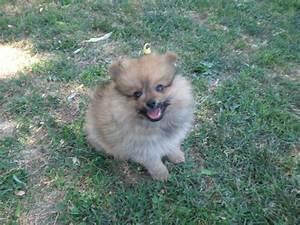
dog